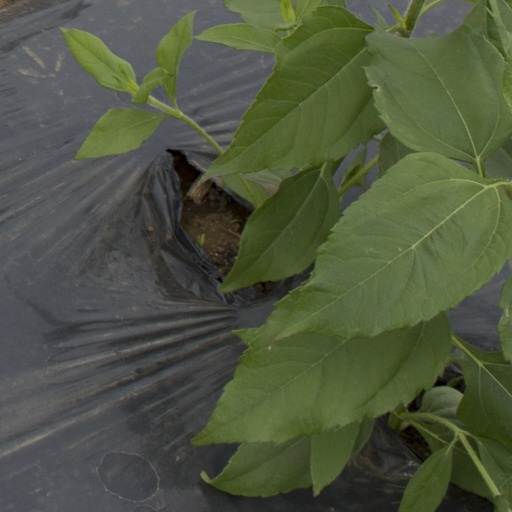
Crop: Jerusalem artichoke